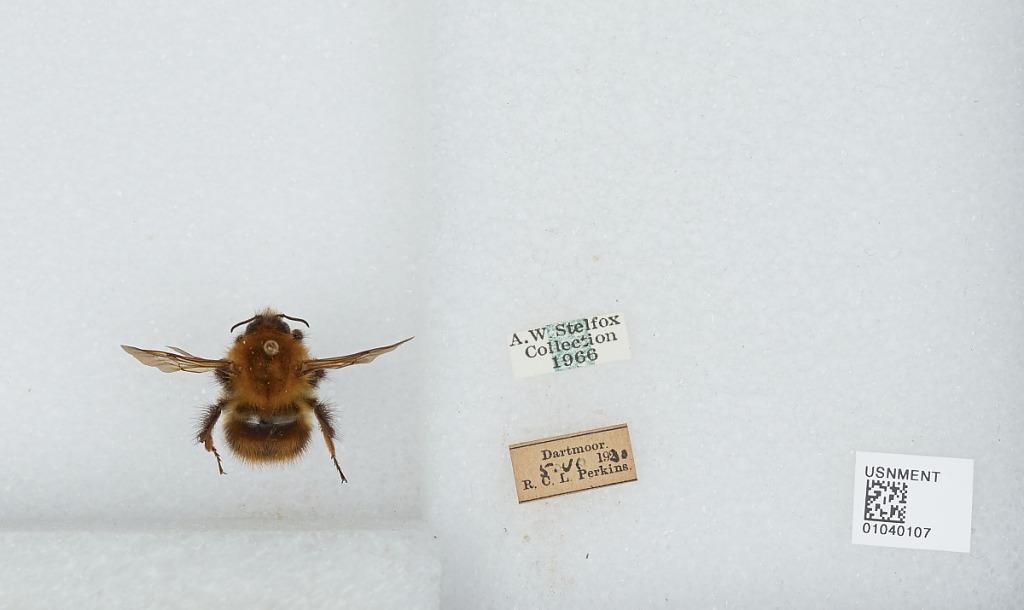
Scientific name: Bombus (Thoracobombus) pascuorum (Scopoli)
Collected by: R. Perkins
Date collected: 1930-6-5
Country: United Kingdom
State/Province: England
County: Devon
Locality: Dartmoor National Park
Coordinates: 50.5719, -3.92073